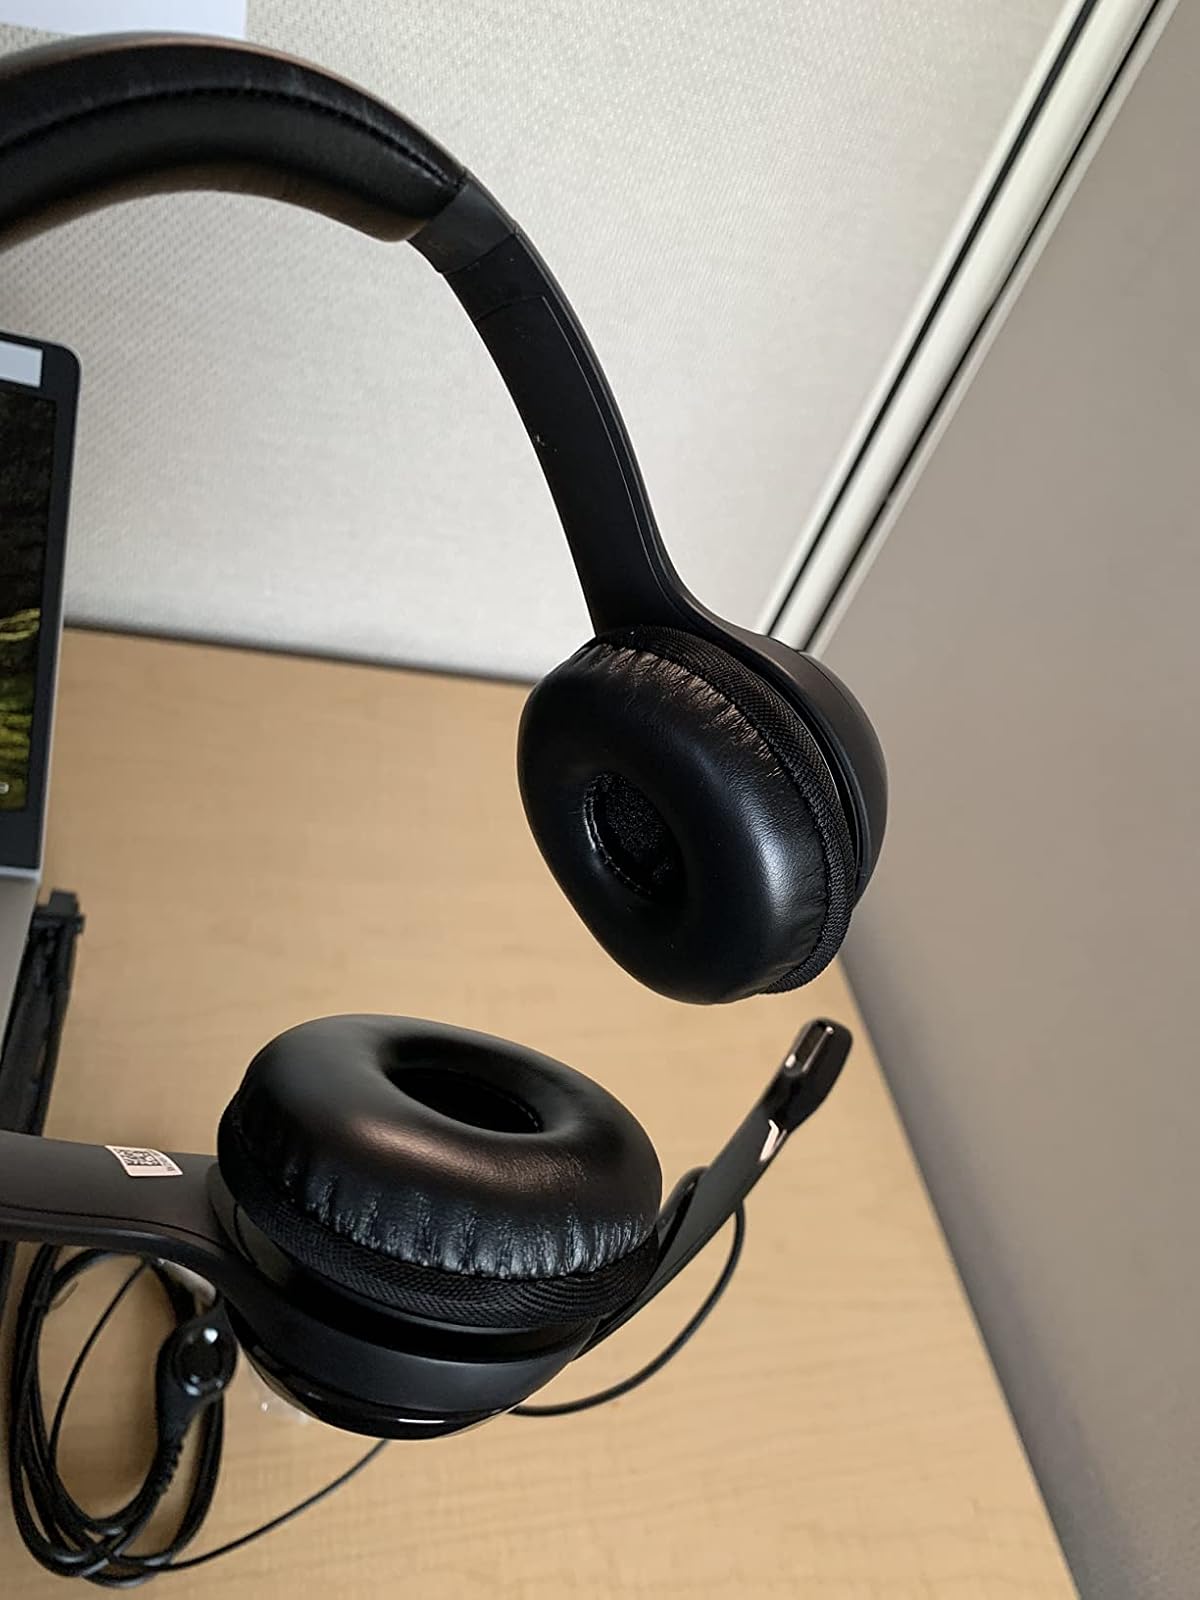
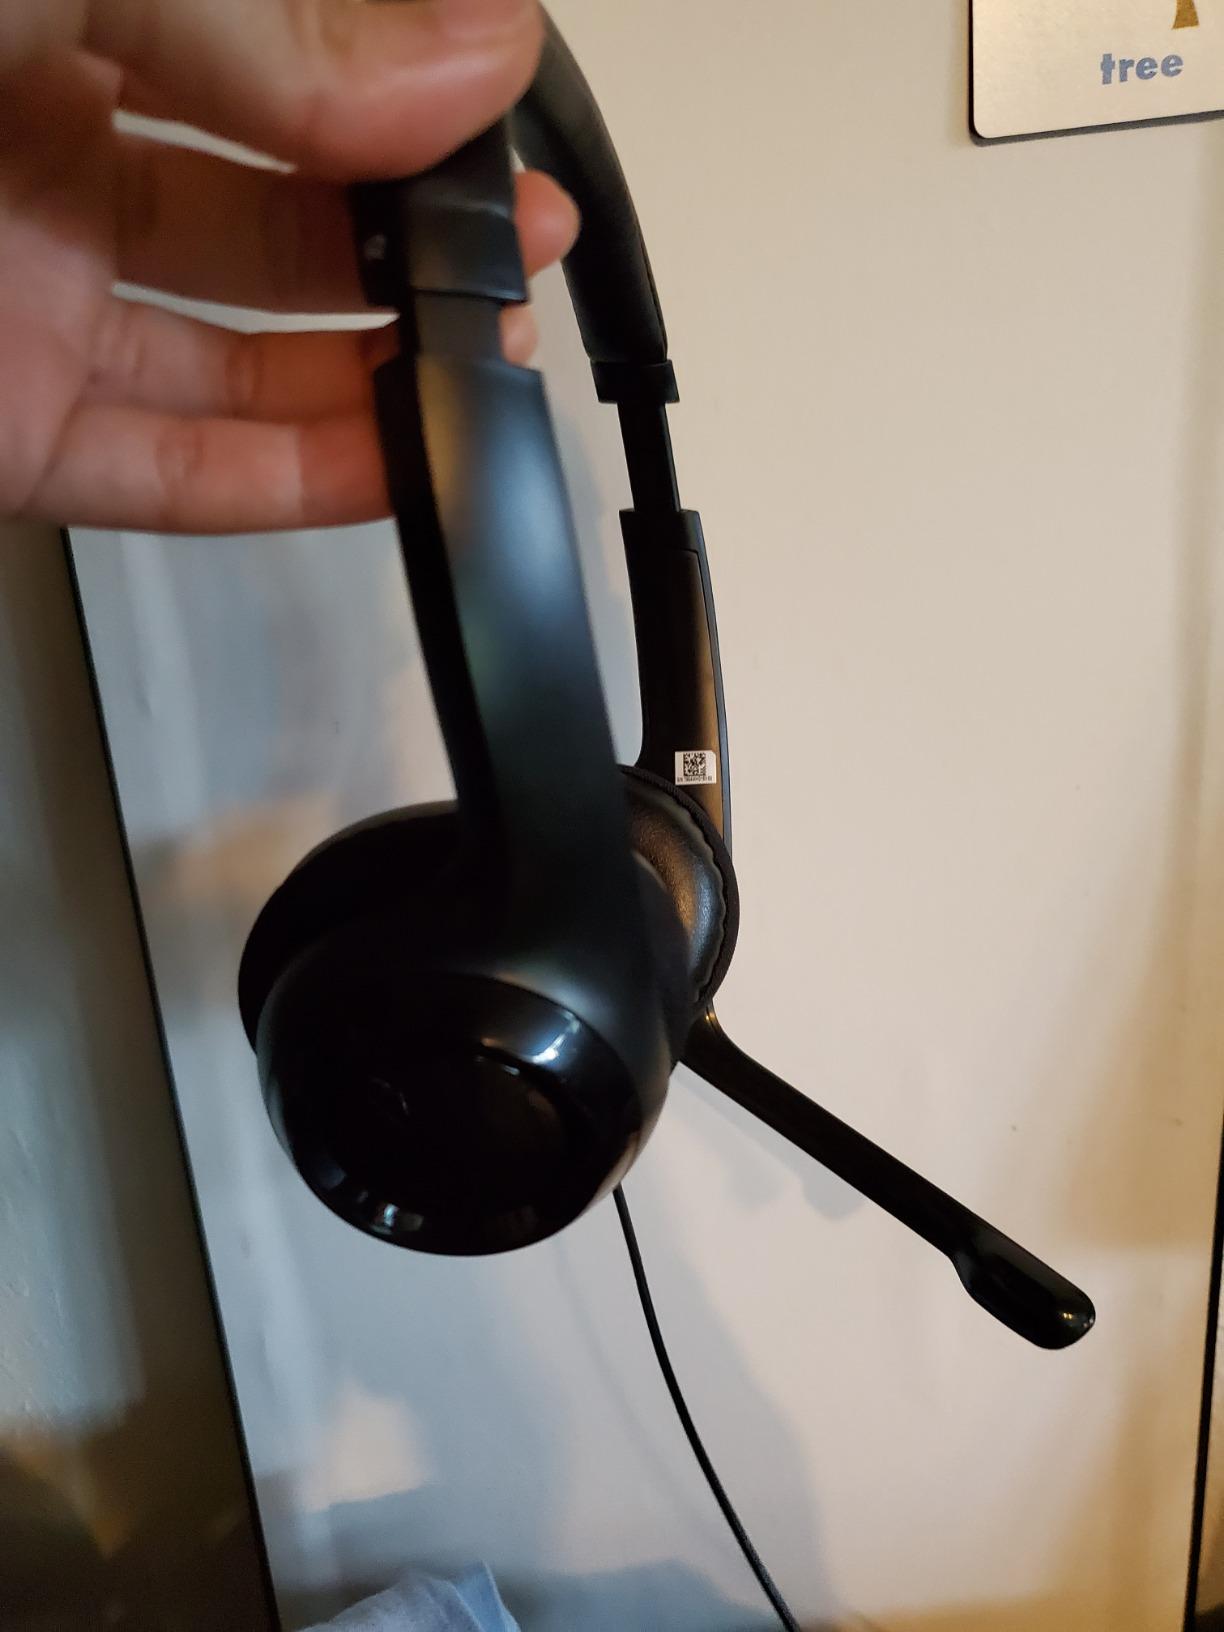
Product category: headphones
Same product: yes